Roman civil war of 427–429

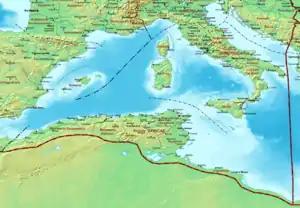
Diocese of Africa around 425

The Roman civil war of 427–429 was a civil war during the reign of the West Roman emperor Valentinian III. In that period there was a power struggle going on between the generals Felix and Bonifatius that degenerated into an armed conflict. When the central government tried to deput Bonifatius as governor of North-Africa, he separated his territory from the empire without proclaiming himself emperor. He carried the personal loyalty of the African troops and lead them at his discretion during this war. Bonifatius was able to successfully defy and resist state authority. The civil war ended with a truce after which peace was made.